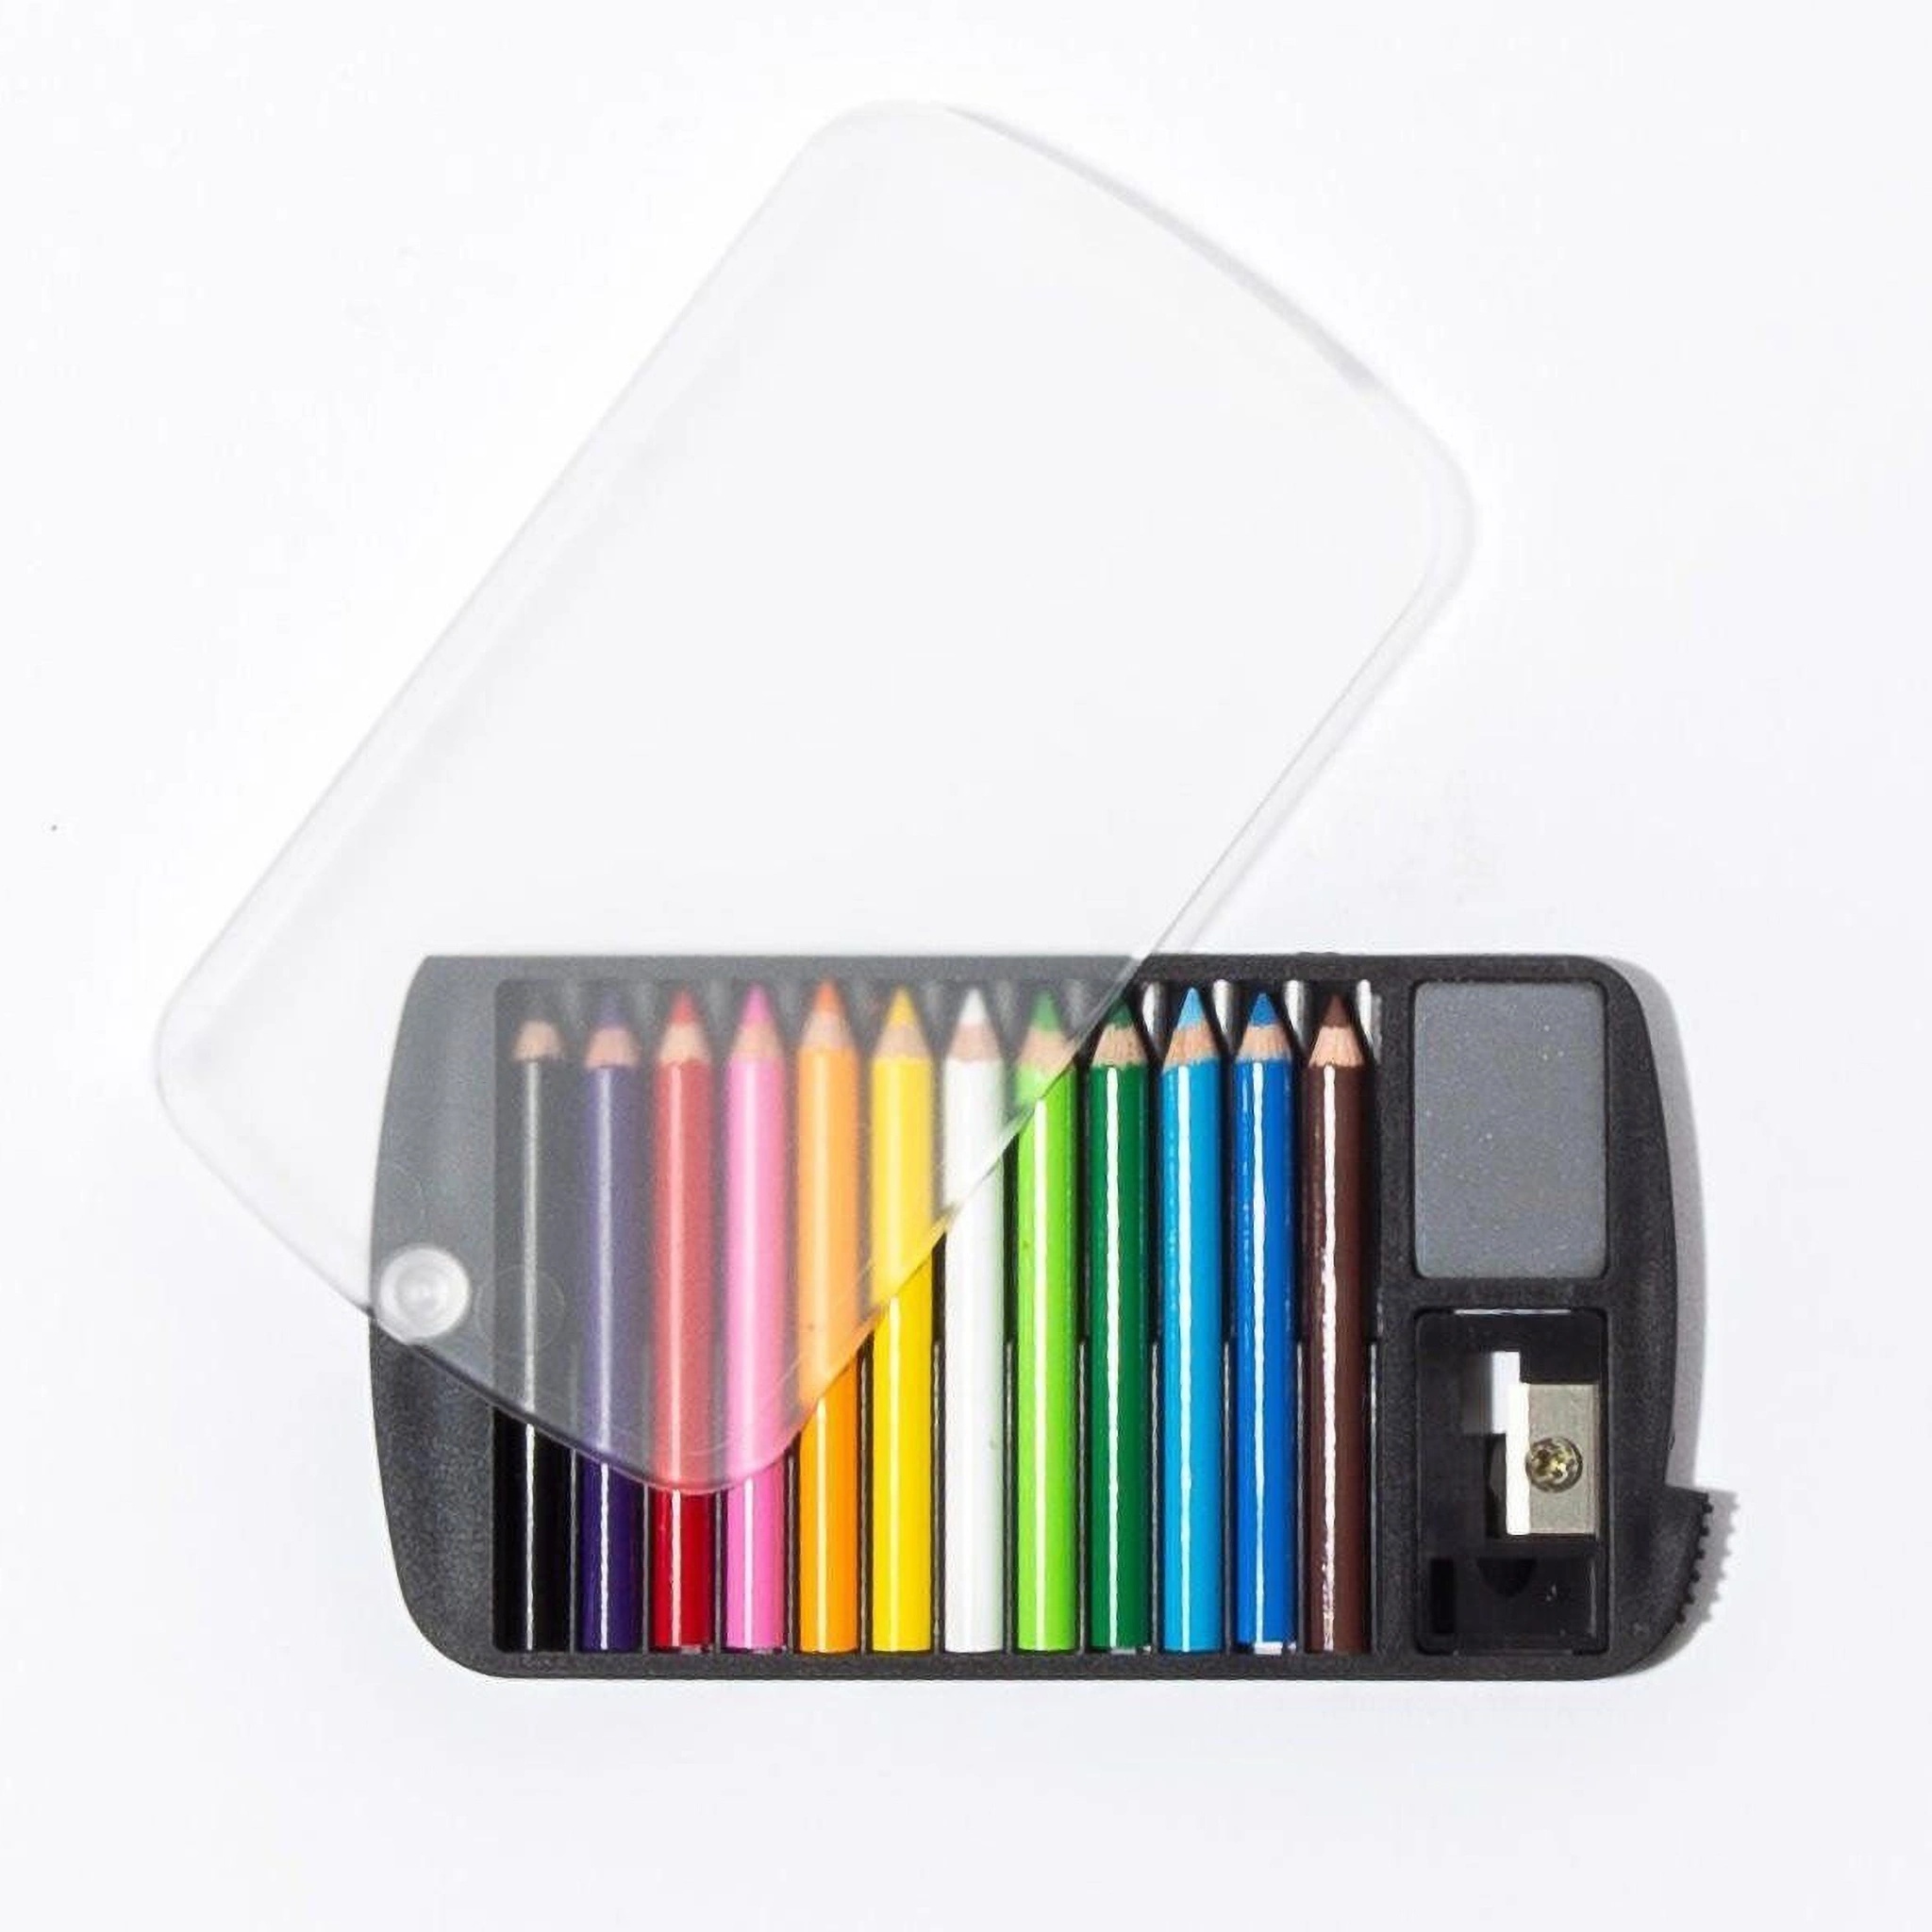
Mini Color Pencil Set
Brand: Eyeball
Un set completo que incluye 12 mini lápices de colores, un borrador y un sacapuntas. Tiene el tamaño de una tarjeta de crédito, por lo que puedes llevarlo siempre contigo y así estar preparado para cuando te llegue la inspiración. Tamaño: 93x53x5 mm. Fabricado en Japón.
Category: Office Supplies > Office Instruments > Writing & Drawing Instruments > Pens & Pencils > Pencils > Art Pencils